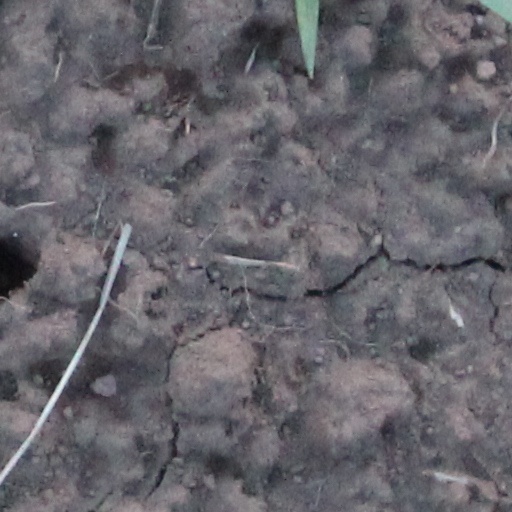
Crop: wheat